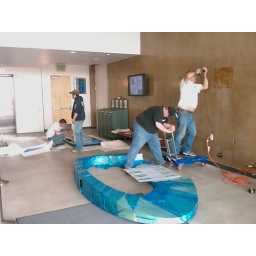
The Swoosh is on the ground covered in protective plastic -- SPL Contractors are drilling the anchors into the concrete wall.